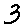
Label: 3